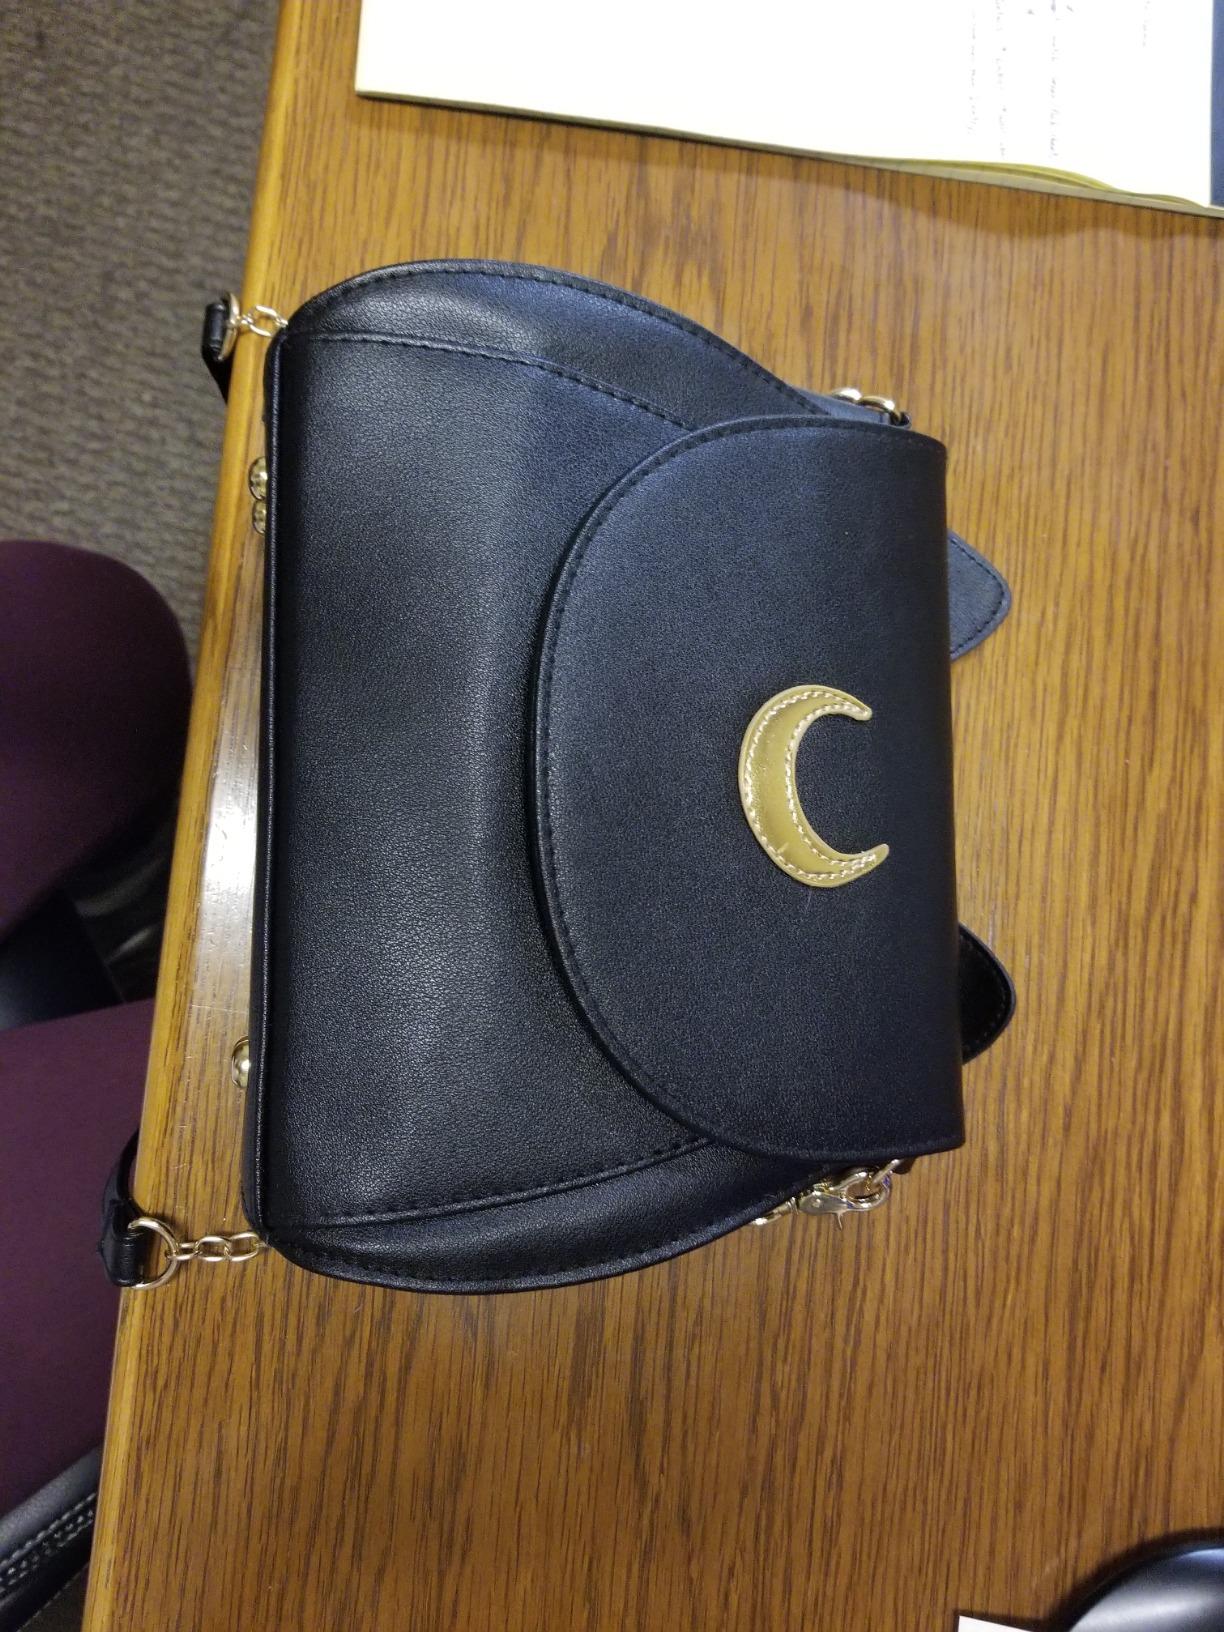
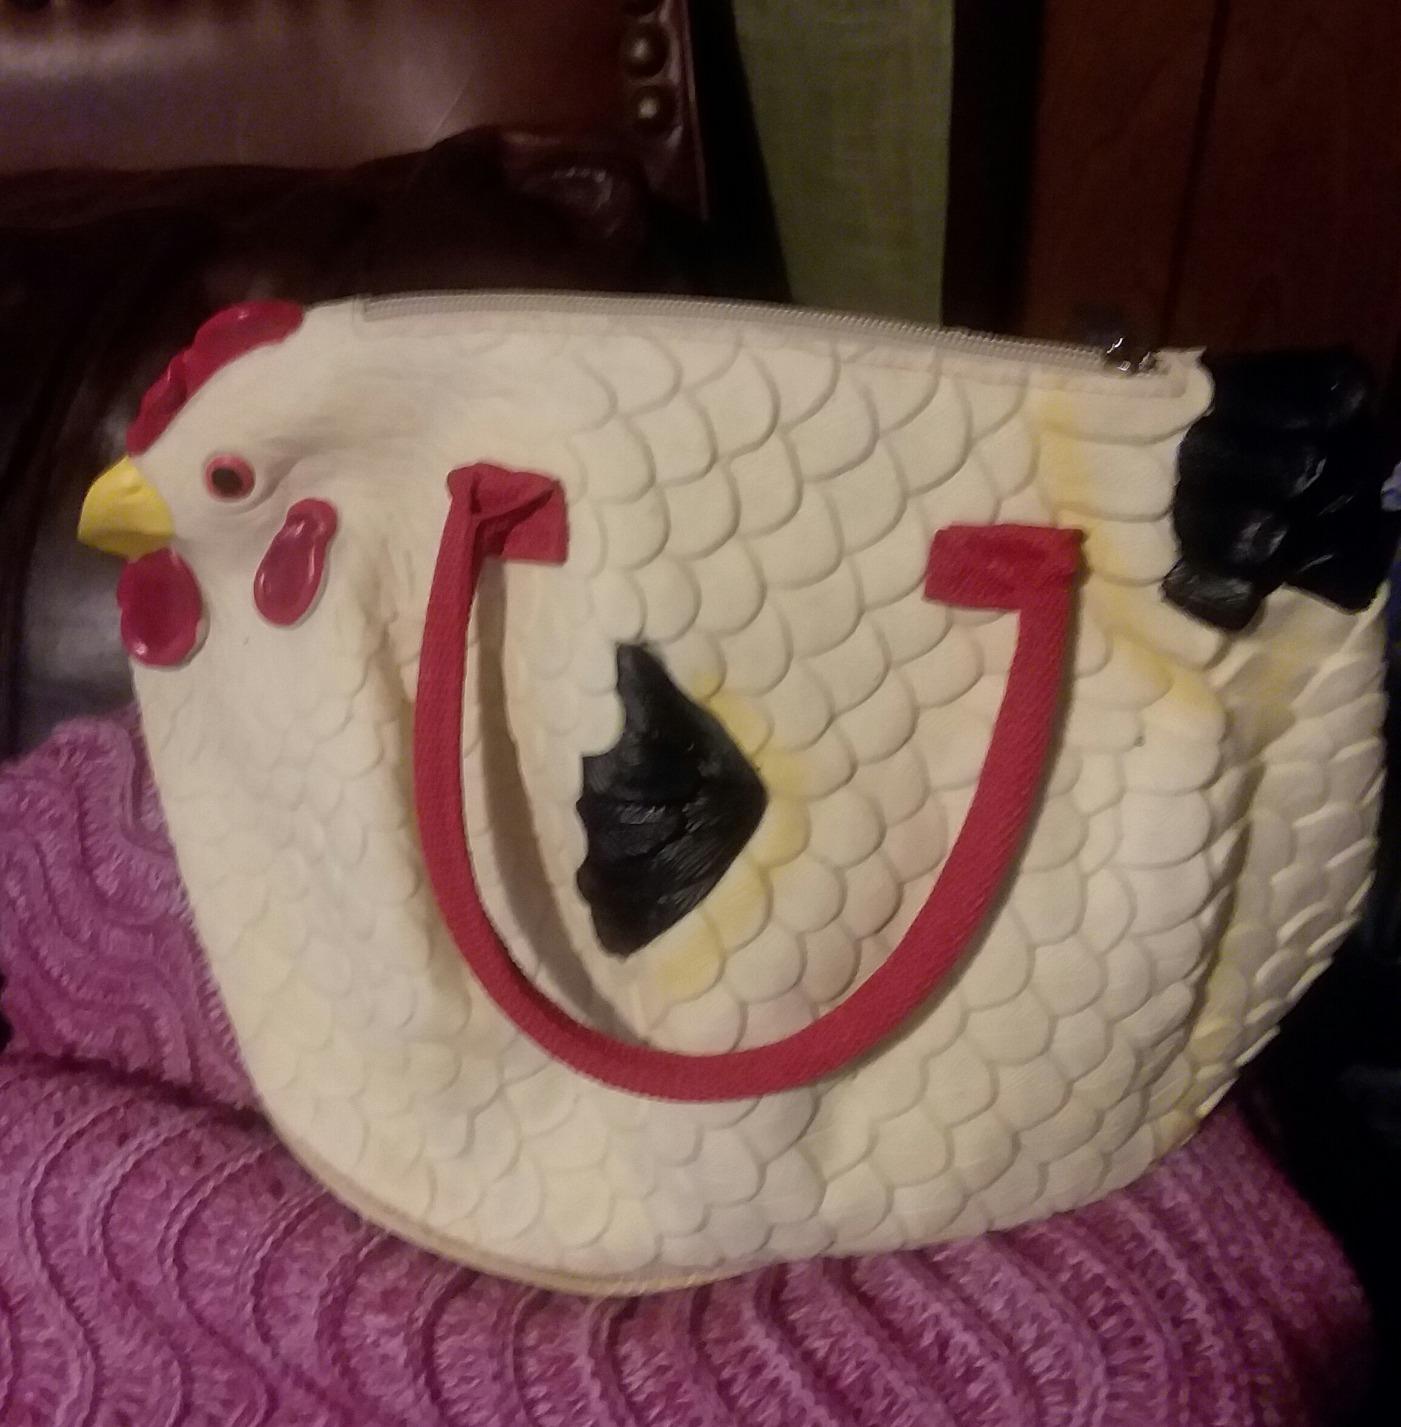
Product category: accessories_handbag
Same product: no